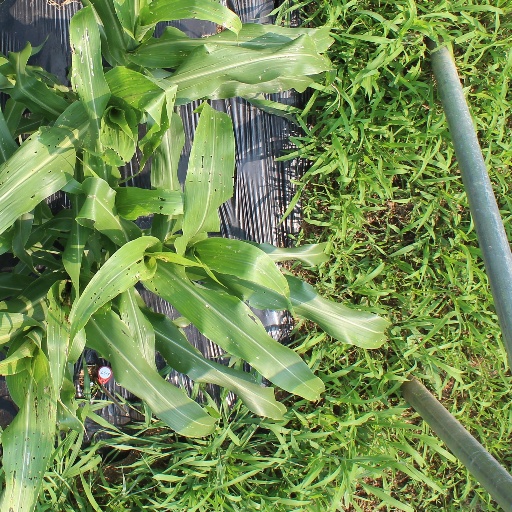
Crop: sorghum